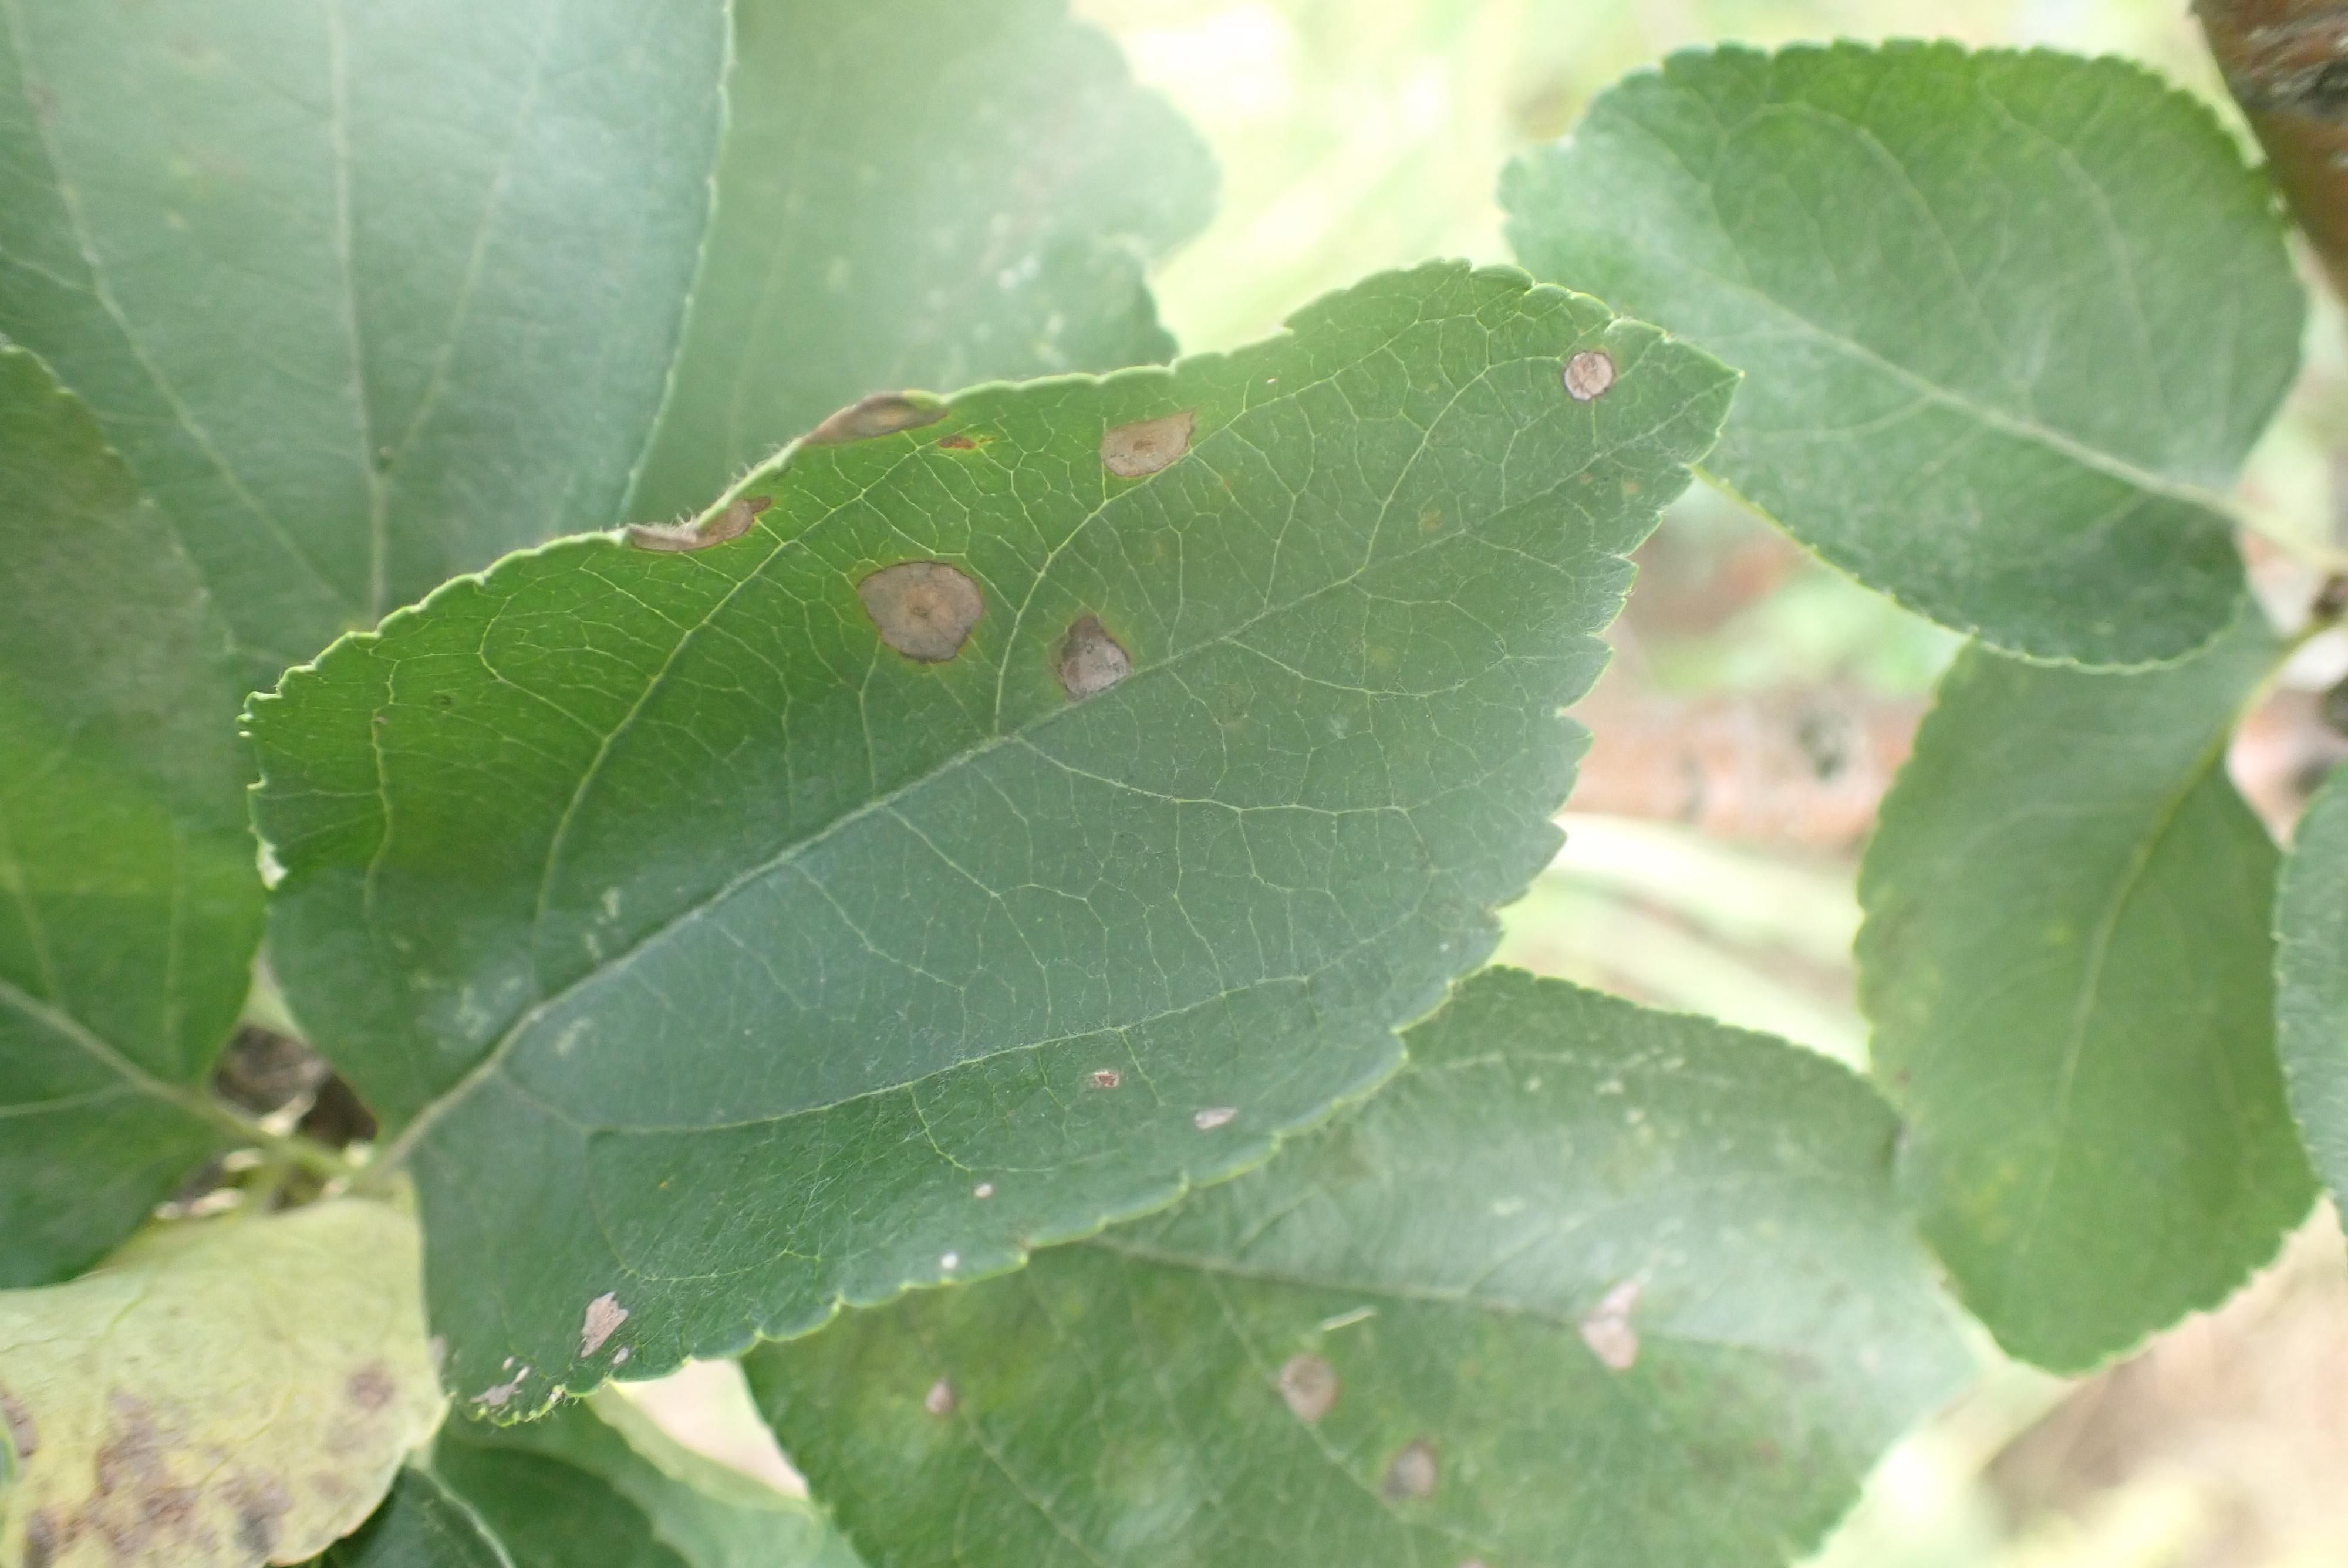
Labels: scab, frog_eye_leaf_spot, complex